GIR1 branching ribozyme

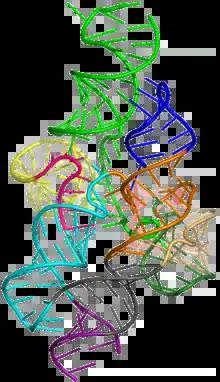

The crystal structure of the LC ribozyme was recently published. In brief, a circularly permutated (CP) ribozyme RNA was generated by in vitro transcription using T7 RNA polymerase.